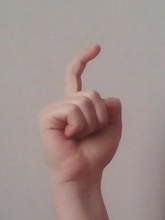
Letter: ra